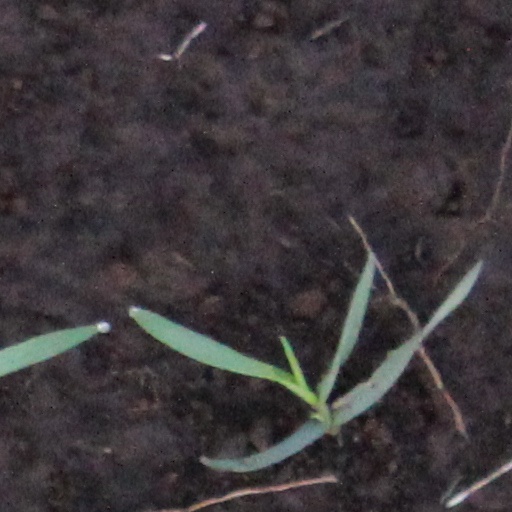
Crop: wheat